History of the Jews in Tunisia

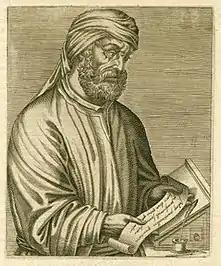
Tertullian who fought against the expansion of Judaism

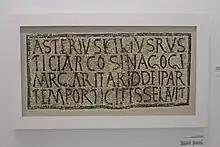
""Sinagoga"", Roman mosaic, Bardo Museum, Tunisia.

It is probable that these Israelites would have assimilated into the Punic population and offered sacrifices to its divinities, like Baal and Tanit. Thereafter, Jews from Alexandria or Cyrene could have settled in Carthage following the Hellenization of the eastern part of the Mediterranean Basin. The cultural context allowed them to practice Judaism more in keeping with ancestral traditions. Small Jewish communities existed in the later days of Punic domination over North Africa, without it being possible to say whether they developed or disappeared later.